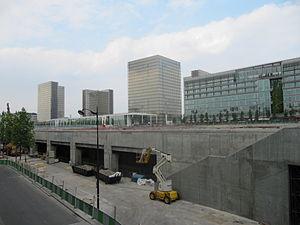
Le Quartier de Paris Rives Gauche, avec ses voies recouvertes
Le quartier Paris Rive Gauche, ou quartier de la Bibliothèque François-Mitterrand, est une opération d'aménagement de Paris qui occupe la partie du 13ᵉ arrondissement située entre les voies ferrées de la gare de Paris-Austerlitz et la Seine, jusqu'au boulevard périphérique.
La rue du Chevaleret est une voie située dans le quartier de la Gare du 13ᵉ arrondissement de Paris.